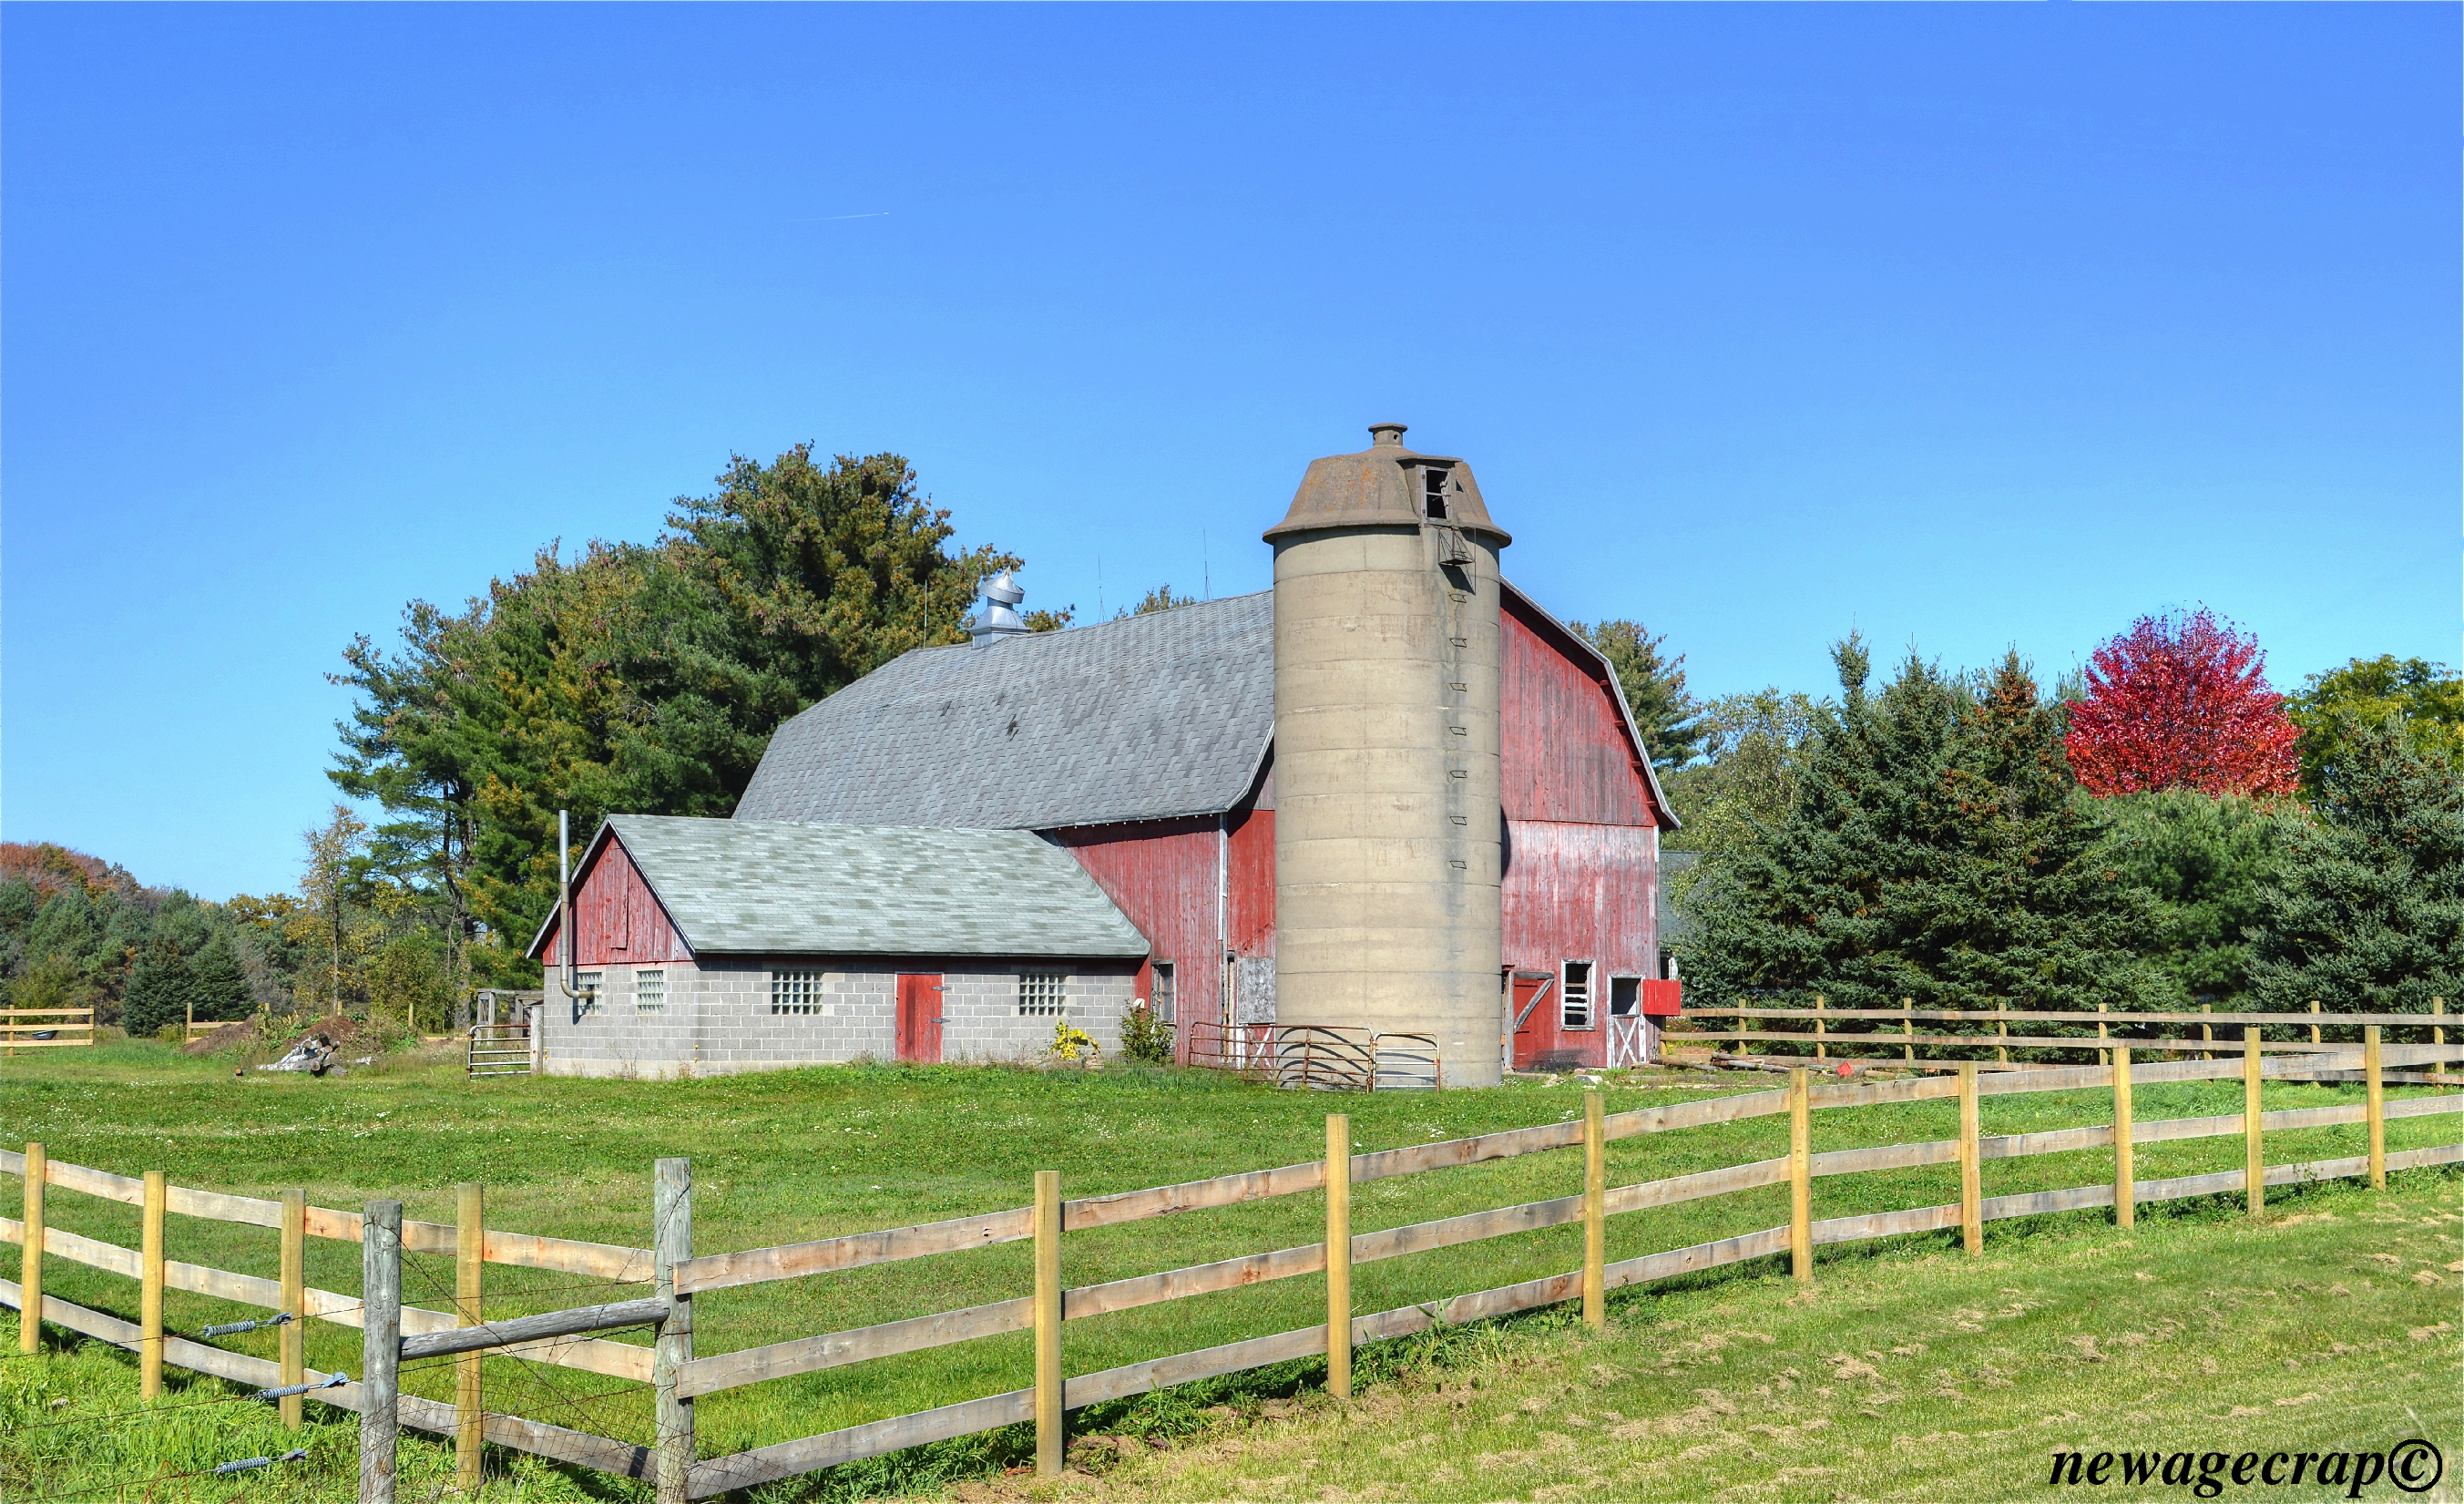
farm, building, barn, rustic, rural, pasture, autumn, nikon, farms, barns, nikond3200, centralwisconsin, woodcountywisconsin, woodcounty, newagecrapphotography, wisconsinbarns, wisconsin, wisconsinrapids, october2014, biron, bironwisconsin, rural area, outdoor structure